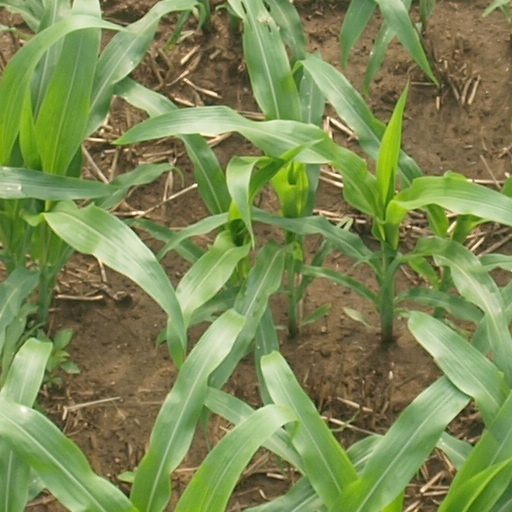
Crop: maize; corn